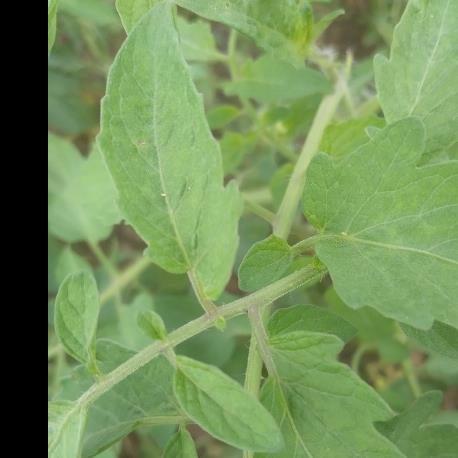
Crop: Tomato
Condition: healthy-leaf